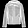
Label: Coat